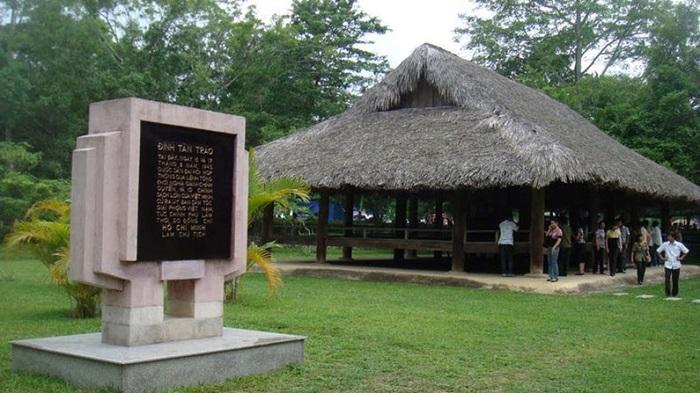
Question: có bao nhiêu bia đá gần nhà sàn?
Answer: có một bia đá gần nhà sàn